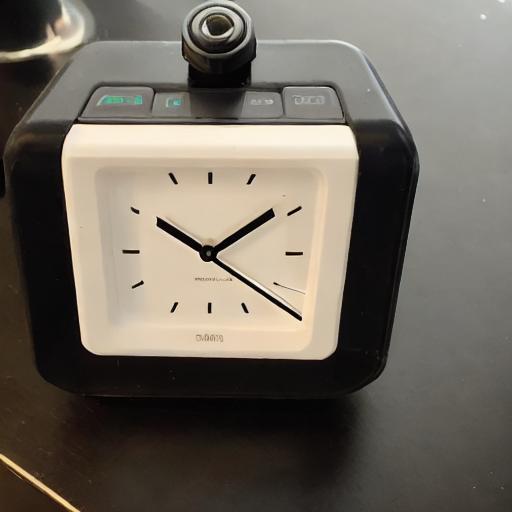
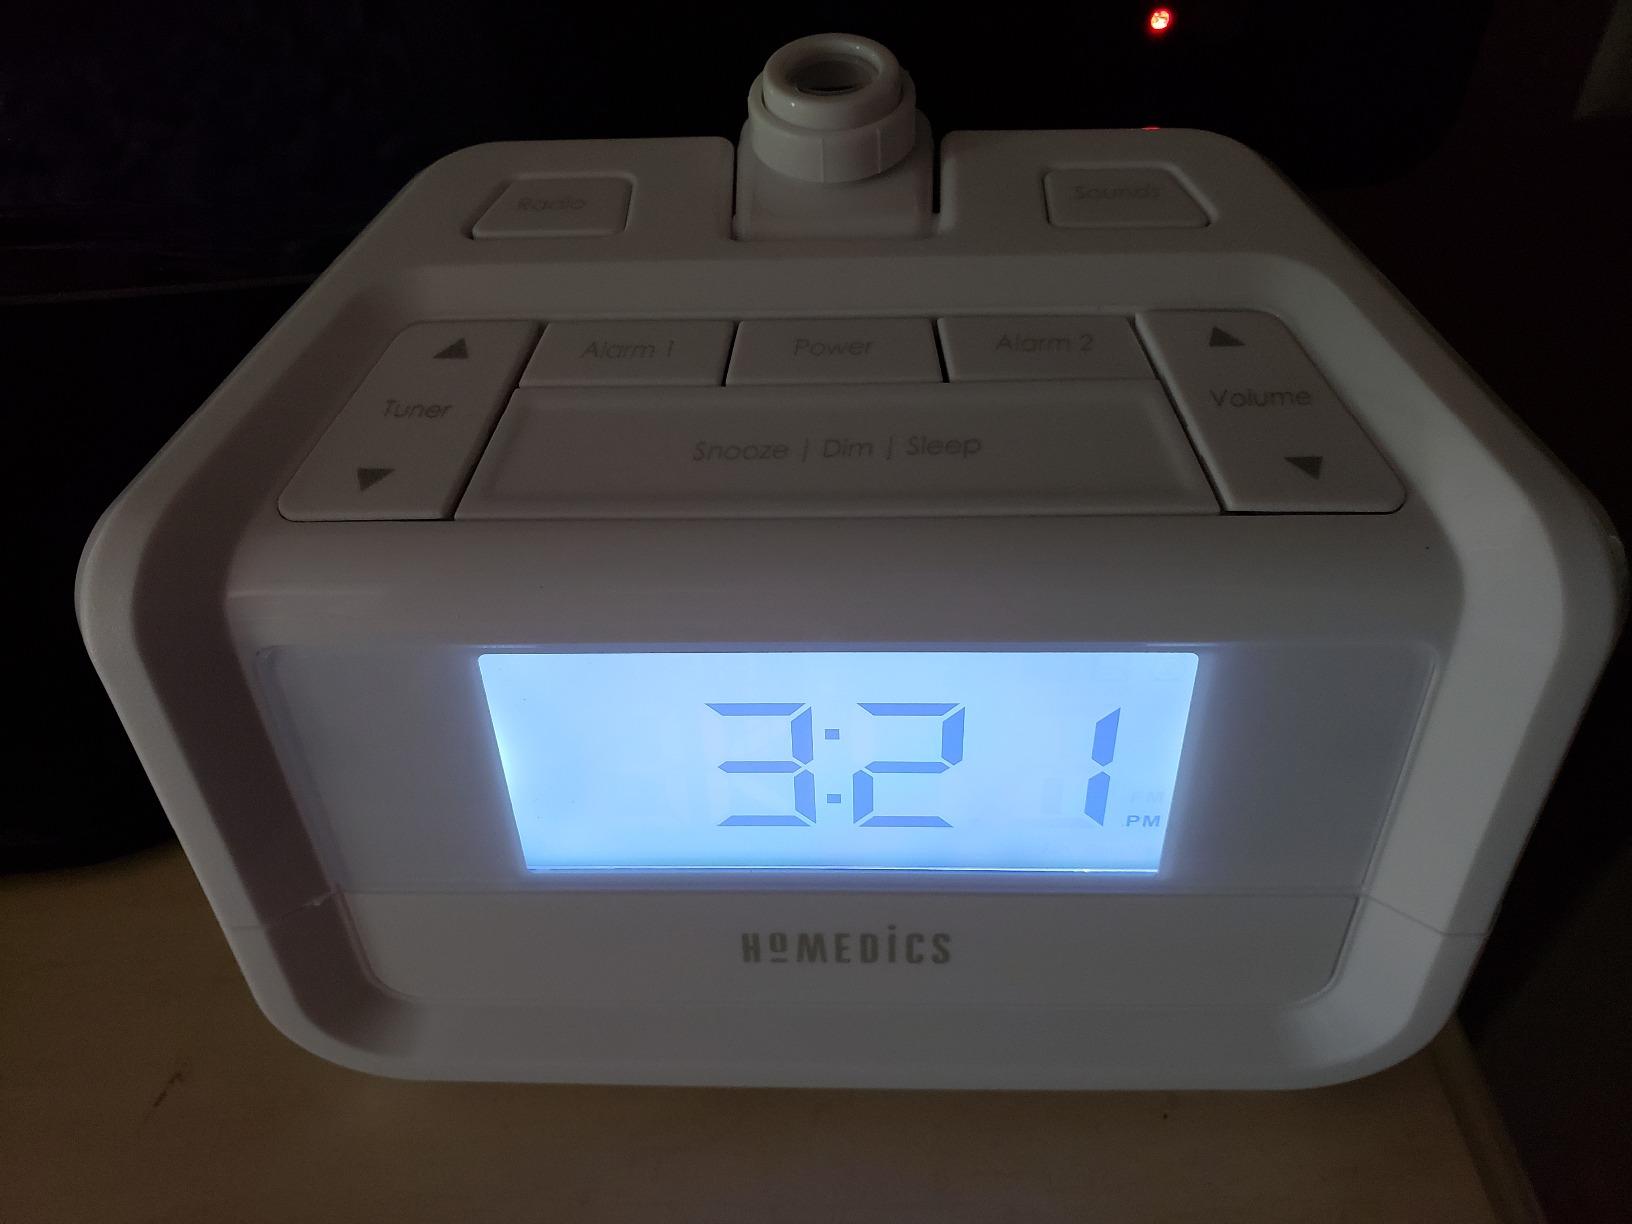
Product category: clock
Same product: no